Creed II

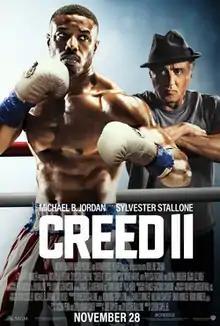
Theatrical release poster

Creed II is a 2018 American sports drama film directed by Steven Caple Jr. from a screenplay by Juel Taylor and Sylvester Stallone. It is the sequel to "Creed" (2015), a follow-up to "Rocky IV" (1985), and the eighth installment in the "Rocky" franchise. It stars Michael B. Jordan, Stallone, Tessa Thompson, Wood Harris, Phylicia Rashad, Florian Munteanu, and Dolph Lundgren. In the film, under the continued tutelage of Rocky Balboa (Stallone), Adonis Creed (Jordan) faces off against Viktor Drago (Munteanu), the son of Ivan Drago (Lundgren), who became responsible for the death of Adonis' father Apollo Creed thirty-three years earlier.